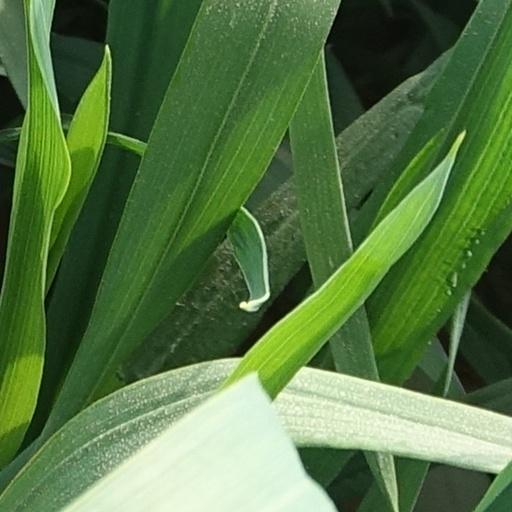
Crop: wheat